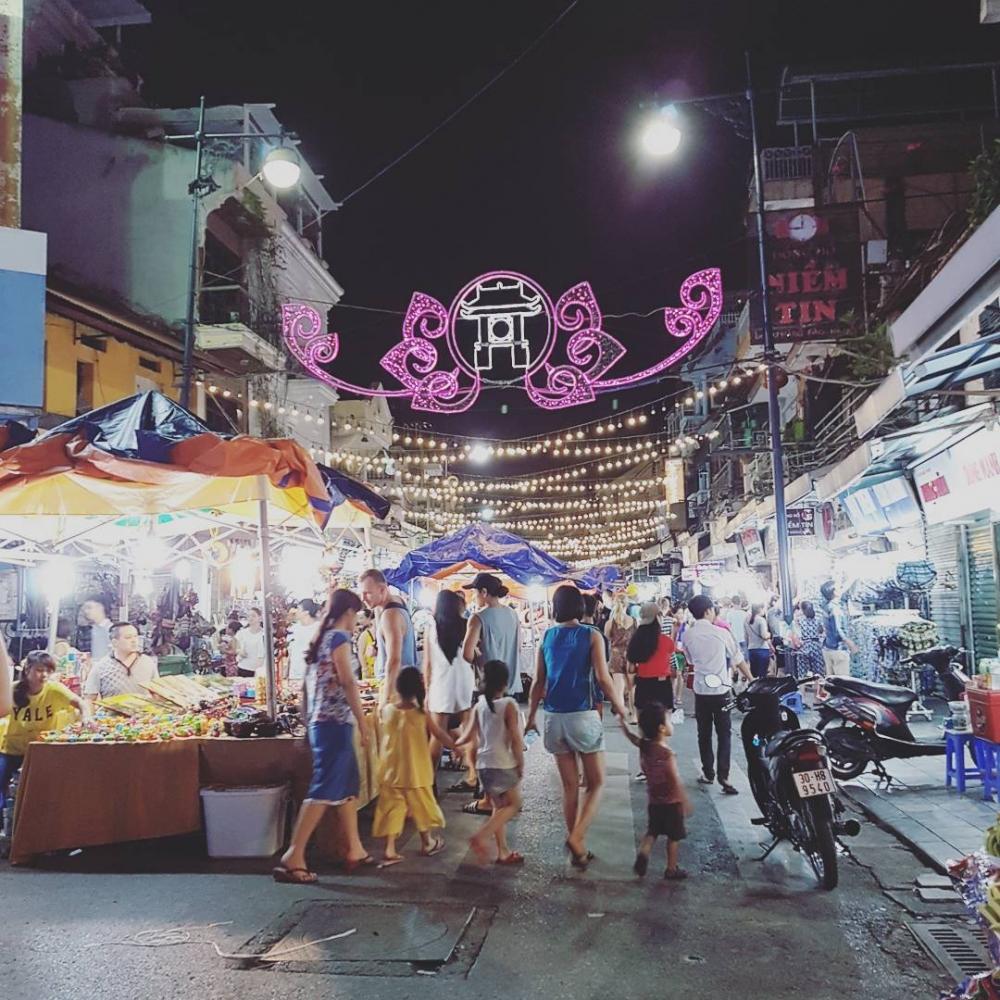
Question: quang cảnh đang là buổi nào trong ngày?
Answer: quang cảnh đang là buổi tối